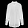
Label: Shirt